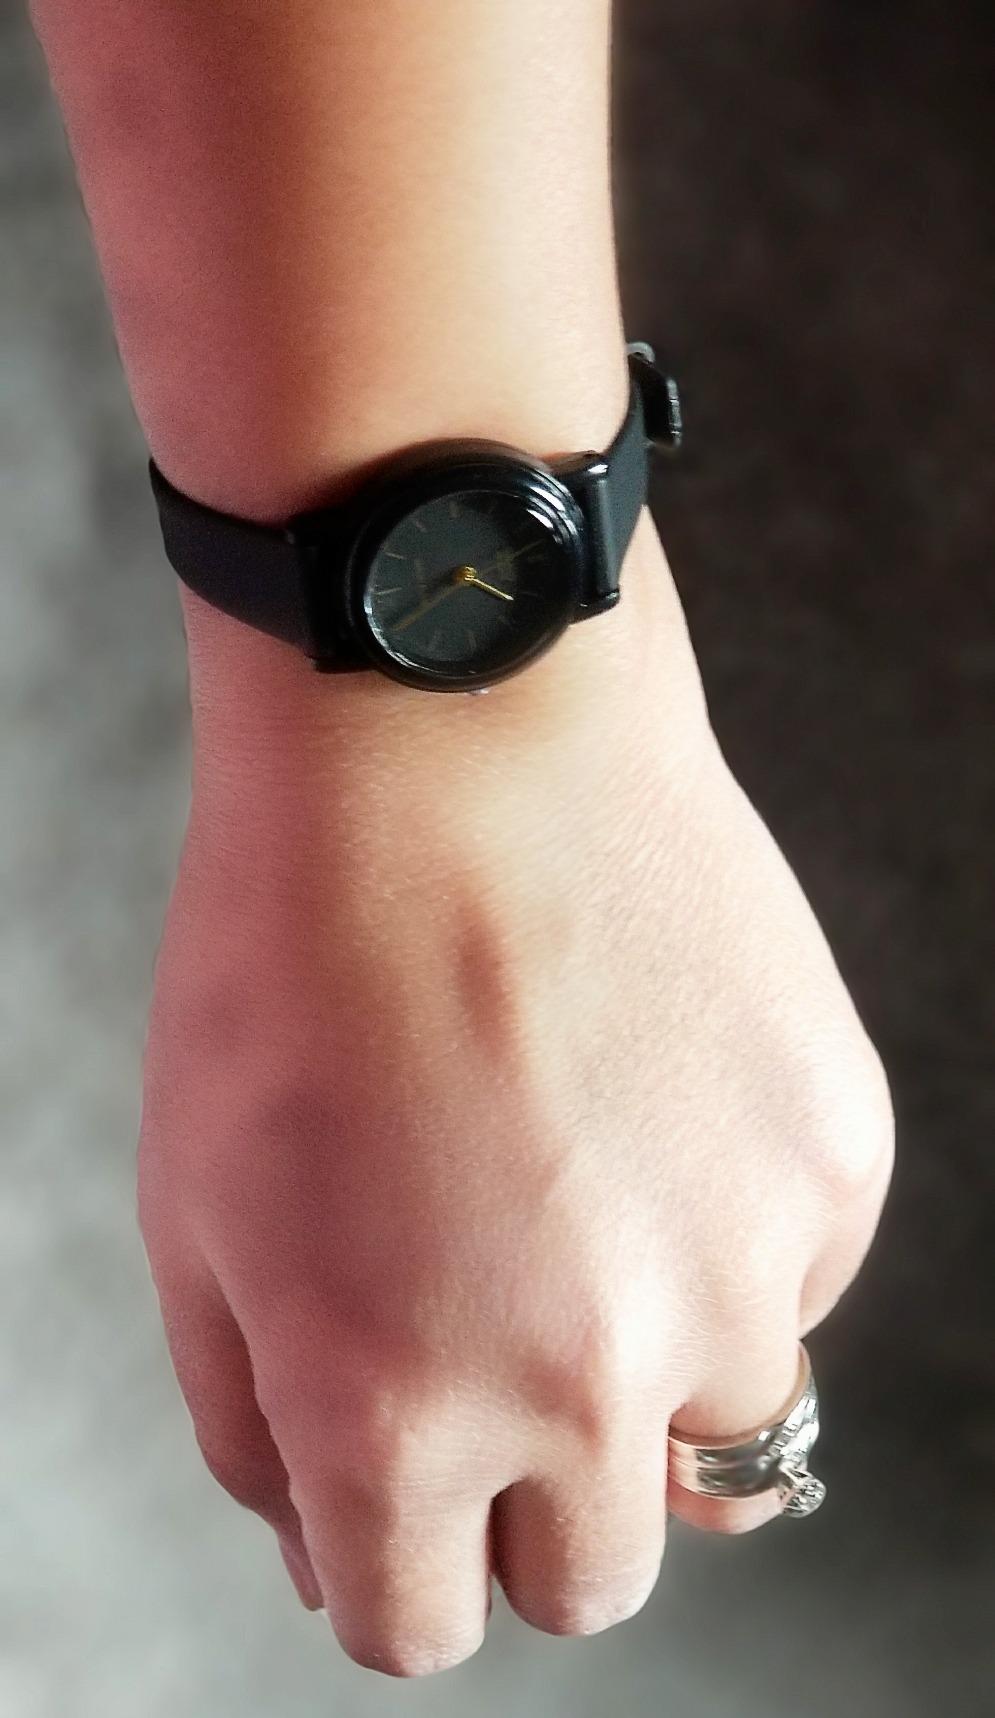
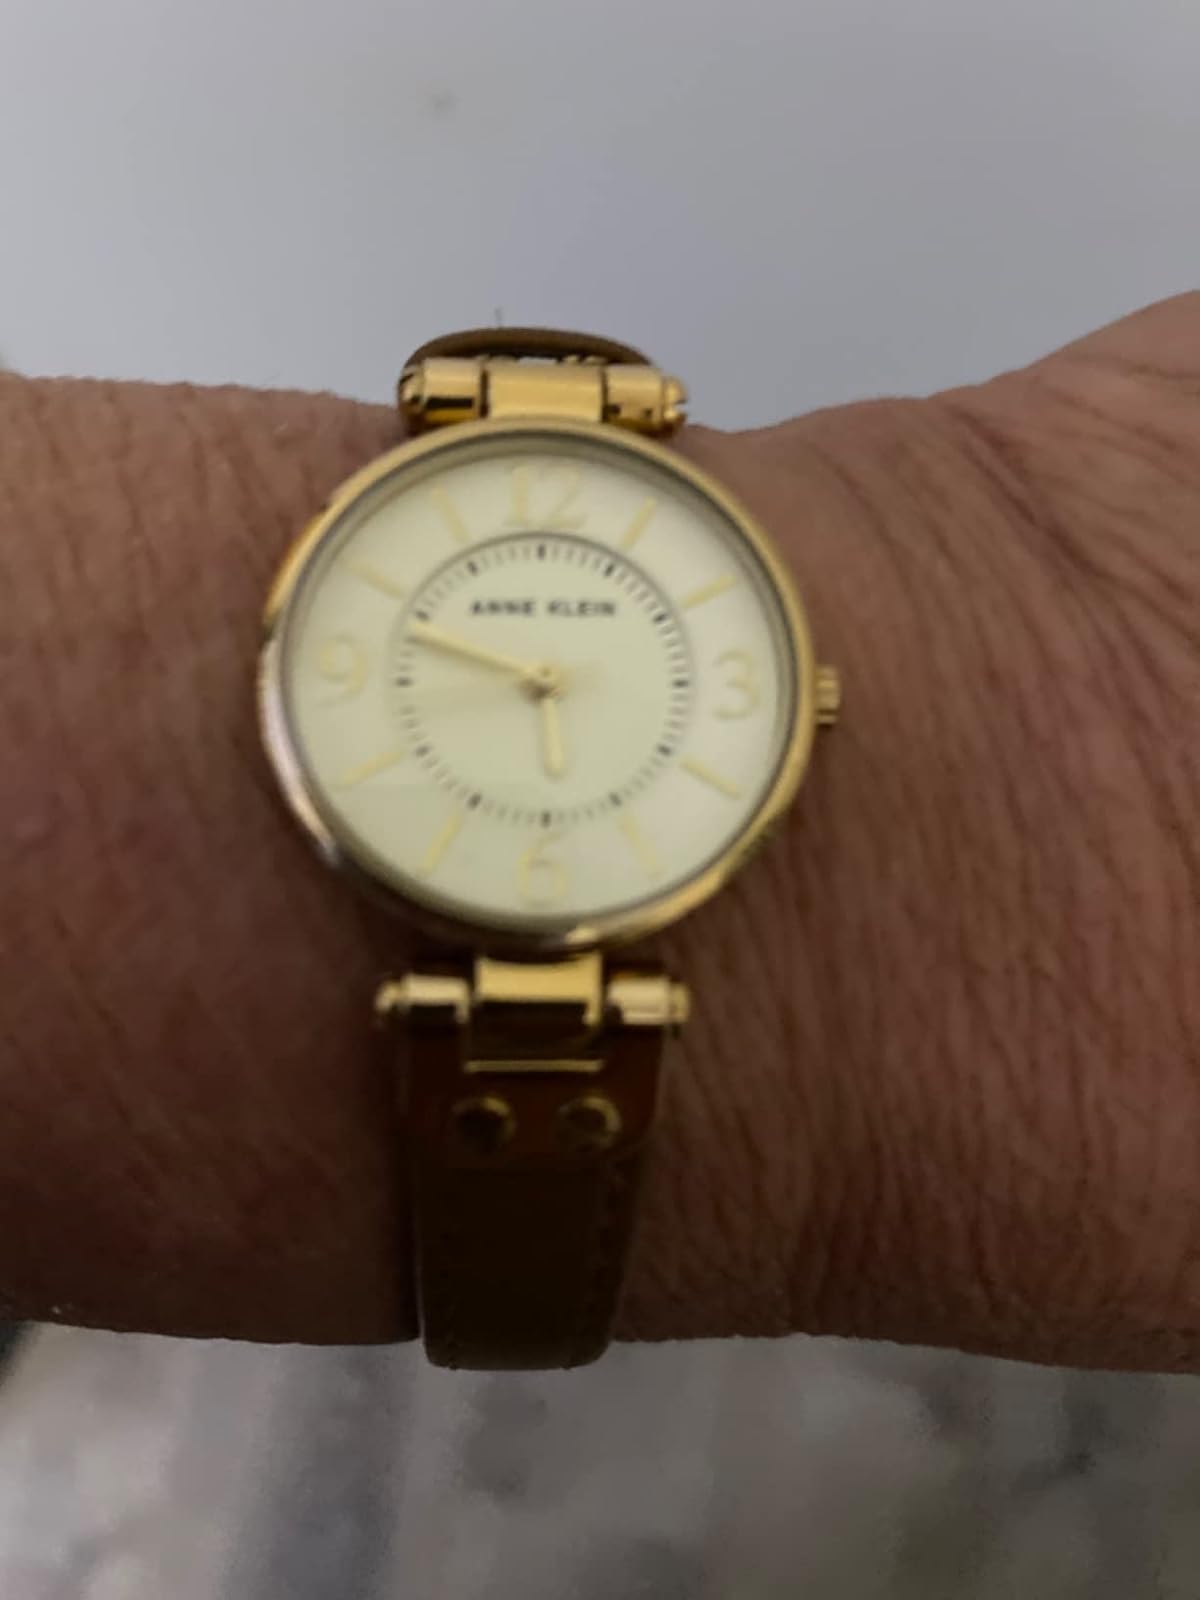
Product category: accessories_watch
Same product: no